Vietnamese government response to the COVID-19 pandemic

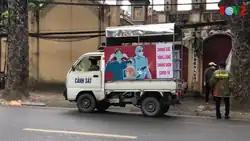
A police car in Hanoi with COVID-19 public health messaging

In April 2020, Vietnamese cyber security firm Bkav launched Bluezone, an application that uses Bluetooth low energy positioning technology to detect people in close contact with infected people via smartphones quickly, and accurately. Smartphones with Bluezone installed can communicate with each other, record close contact at a distance of 2 meters, when and for how long to help users know and control patient contacts COVID-19. These app has drawn concerns about users information safety and their privacy. Gathering all citizens data in one place will make tracing disease easier and more efficient, but it also means that Bluezone, will know users contacted with whom, for how long, and when. From this information it can find out the social graph of the majority of people in the country.